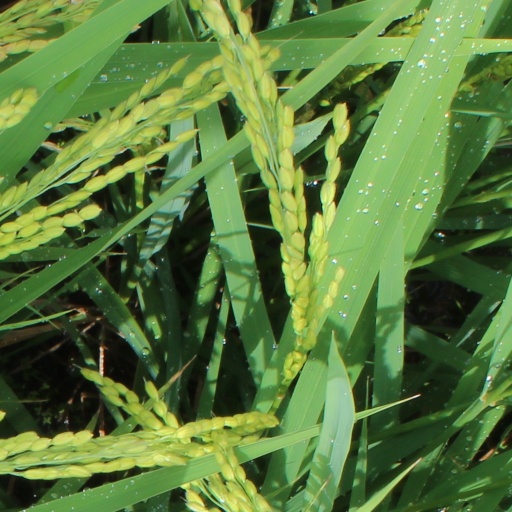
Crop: rice